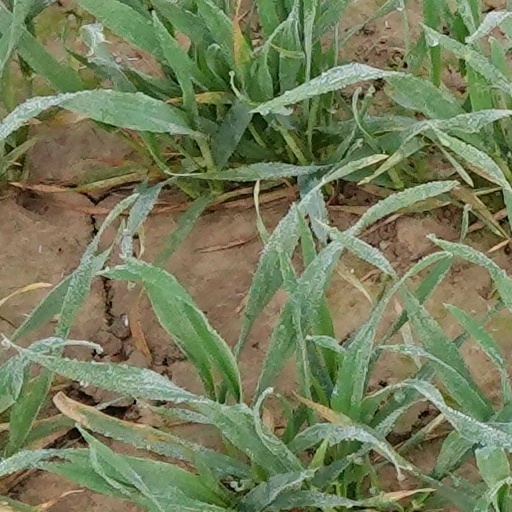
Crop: wheat